Ong Ah Chuan v Public Prosecutor

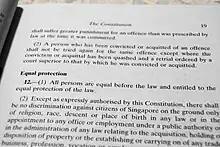
Article 12 of the Constitution of Singapore (1985 Revised Edition, 1999 Reprint)

Counsel for the appellants contended that the mandatory nature of capital punishment imposed by the MDA forbids the court from imposing punishment on offenders according to their "individual blameworthiness". This contravened the principle of equality before the law stated in Article 12(1) of the Constitution because it forced the court to prescribe the highest penalty of death to an addict who supplies to a friend of heroin, and to mete out a less severe punishment for a drug dealer who sells to others a total of of heroin.